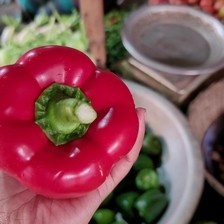
Label: capsicum